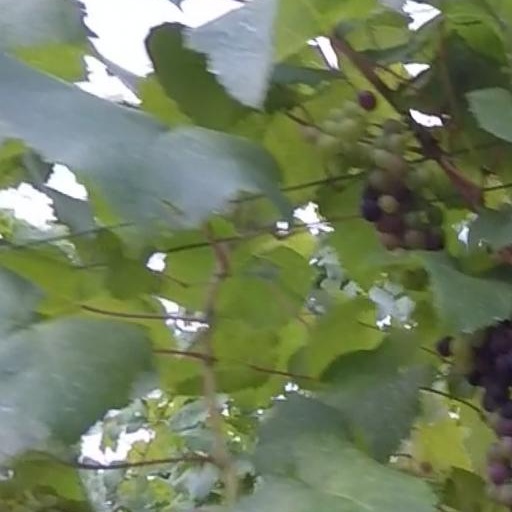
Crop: grape